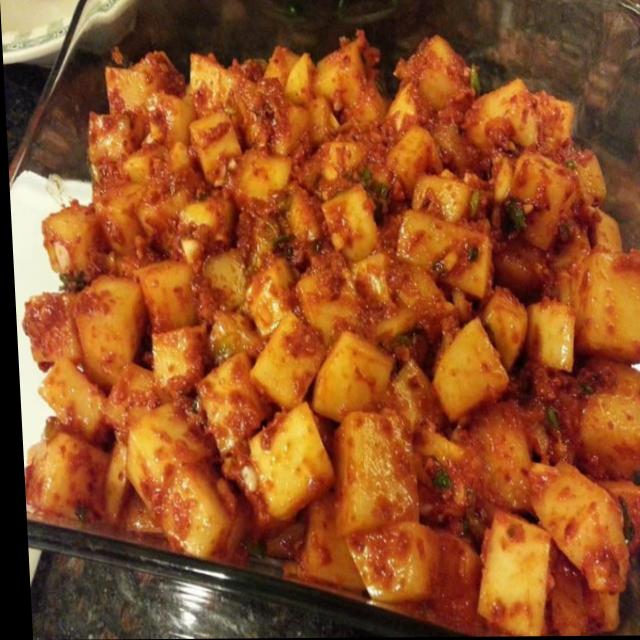
Dish: aloo_masala